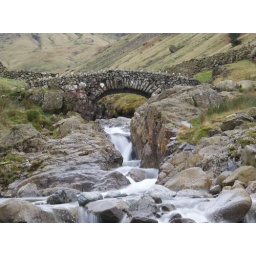
A bridge over a river